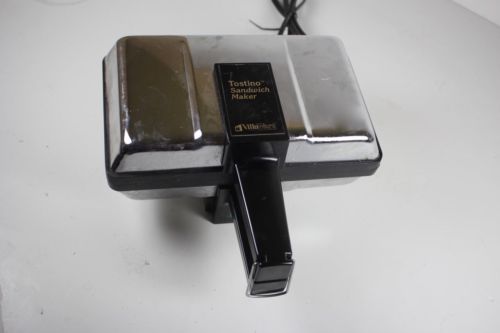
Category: toaster